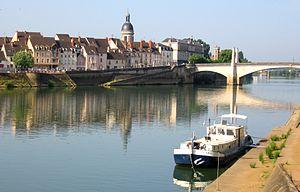
Chalon-sur-Saône
L'unité urbaine de Chalon-sur-Saône est une unité urbaine française, centrée sur Chalon-sur-Saône, première ville de Saône-et-Loire et une des sous-préfectures au cœur de la première unité urbaine de son département et occupant le deuxième rang régional en Bourgogne.